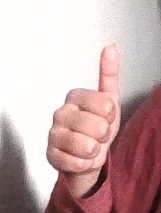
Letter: aleff